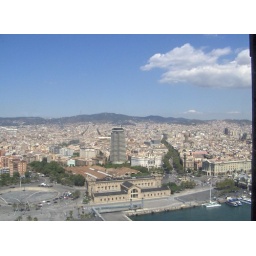
view from the cable car over barcelona, the green street is the ramblas, in the background is the tibidabo